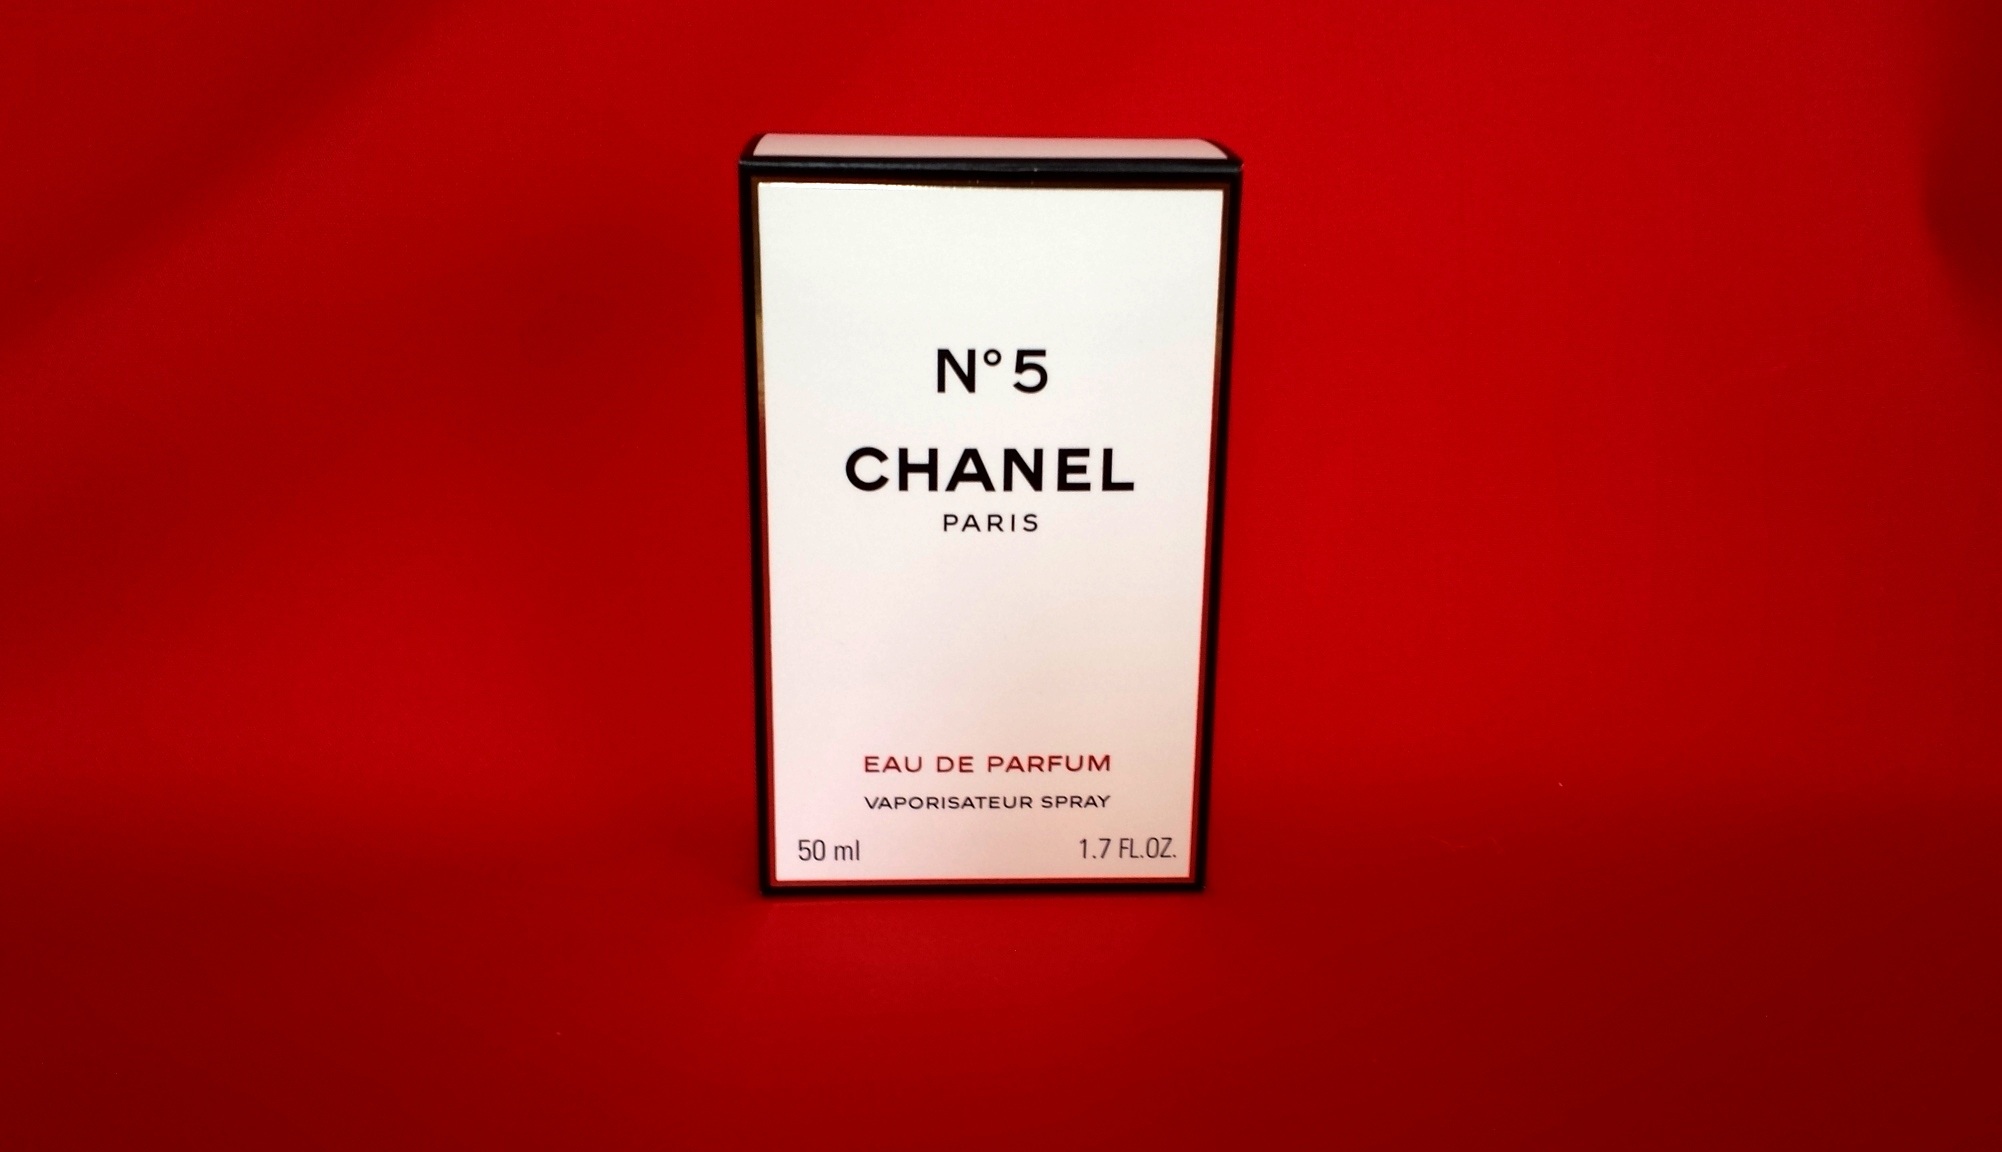
liquid, girl, woman, white, advertising, female, aroma, young, red, symbol, spray, color, care, fashion, bottle, box, lifestyle, modern, mom, brand, product, luxury, design, smell, skin, beauty, mama, elegant, organ, liqueur, femininity, elegance, scent, perfume, glamour, fragrance, aromatherapy, hygiene, sensuality, lotion, mother's day, cosmetic